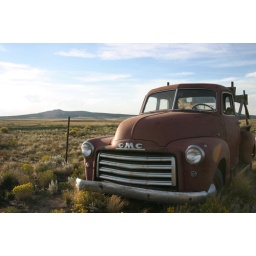
Token &amp;quot;broken down GMC truck in the field at dusk&amp;quot; shot.